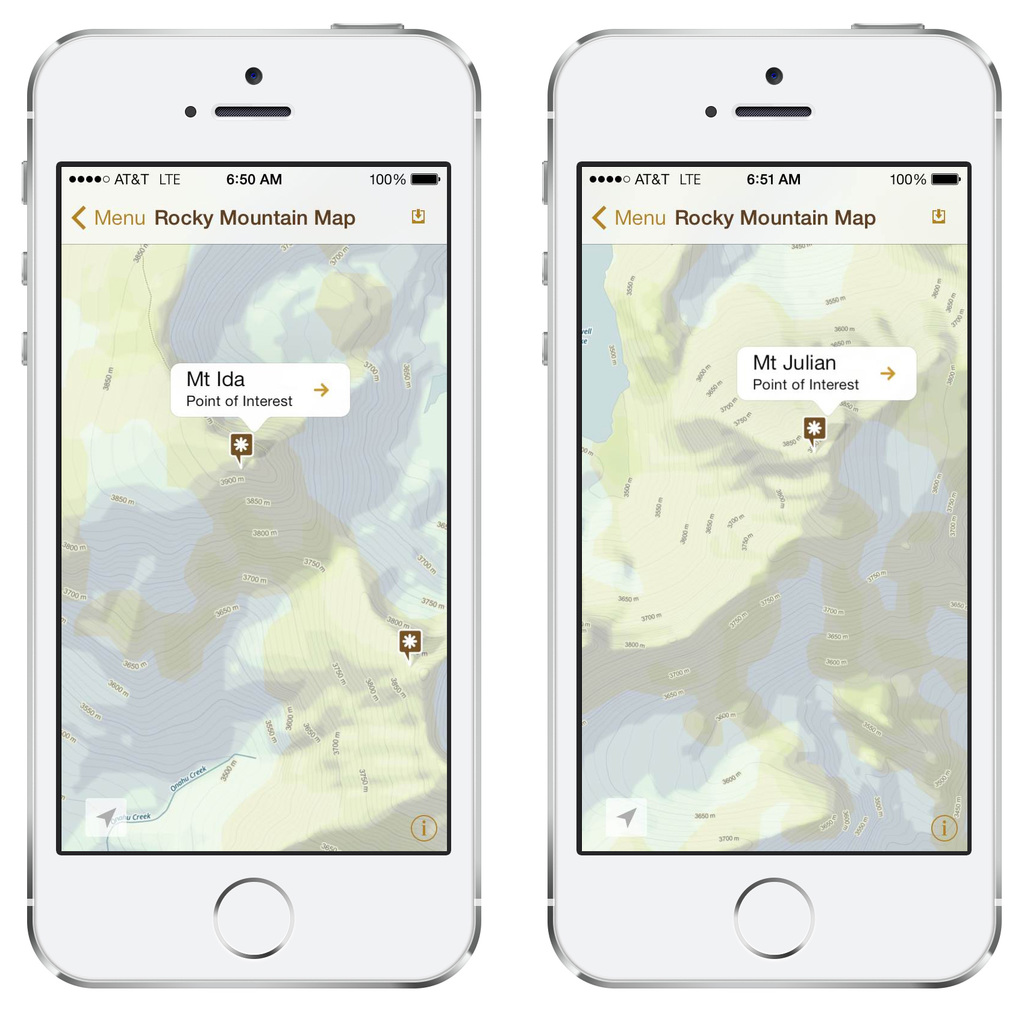
Label: others